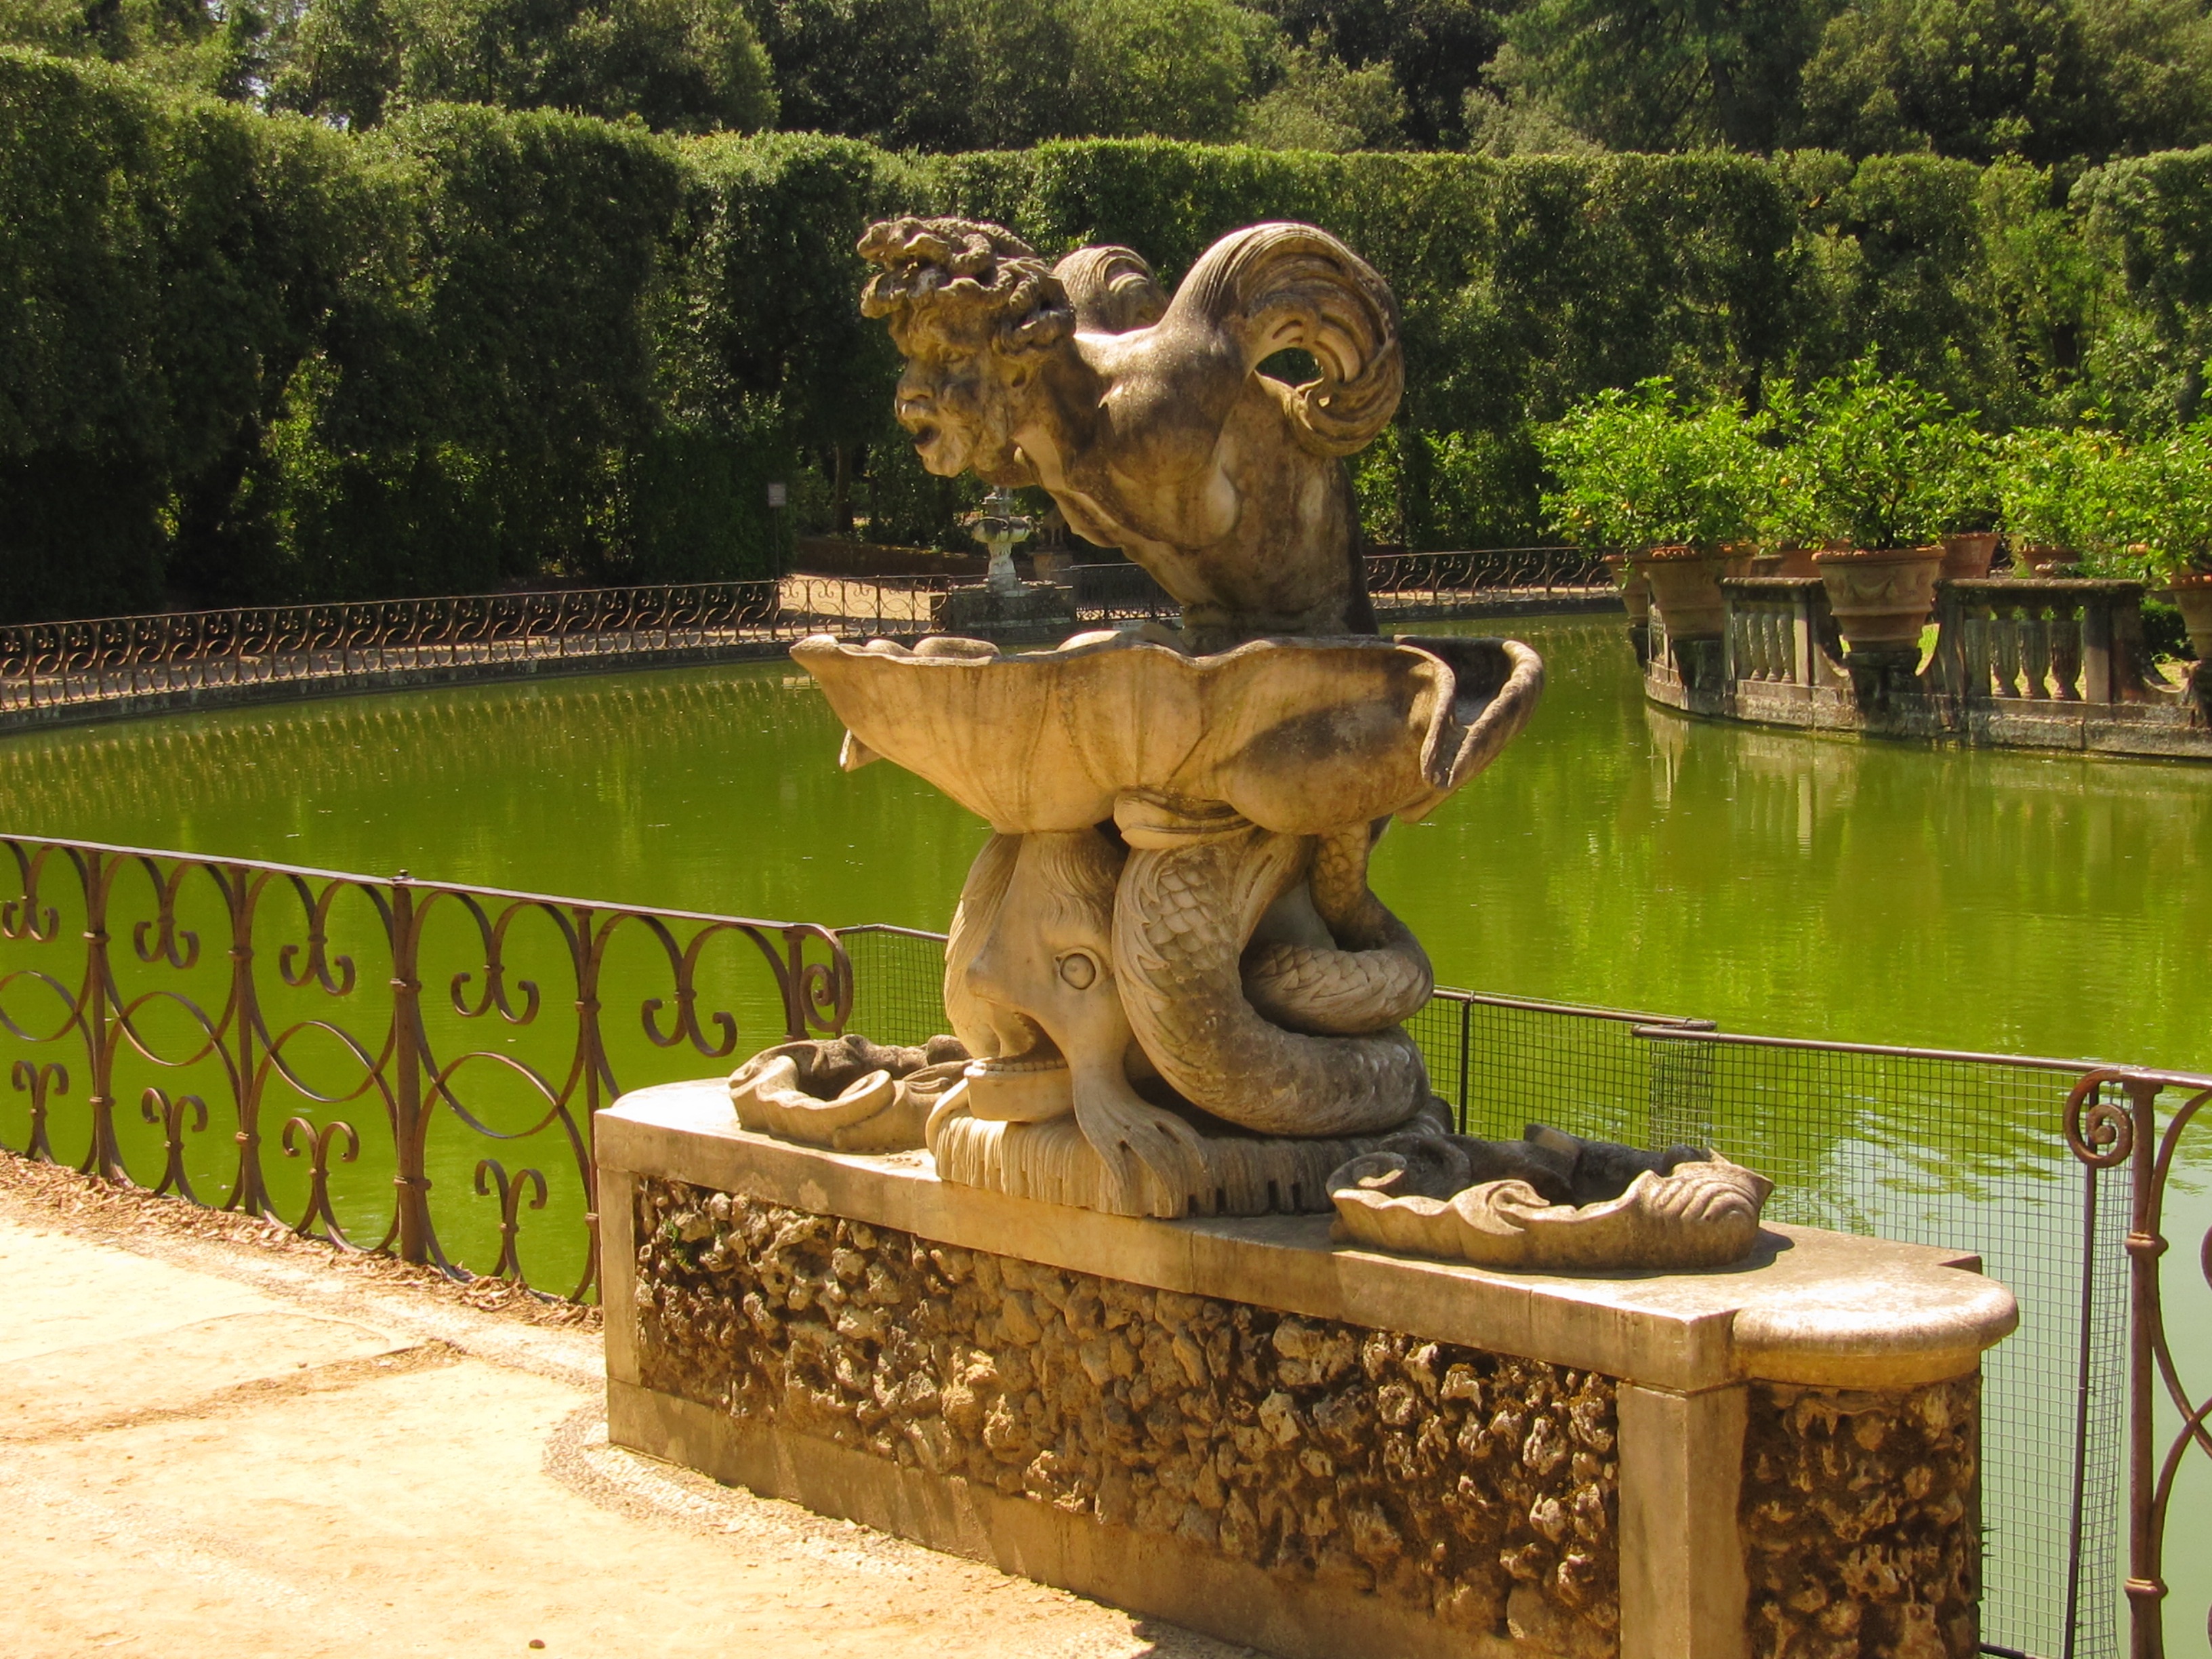
monument, statue, park, garden, sculpture, art, fountain, carving, florence, water feature, ancient history, boboligarten, neptune statue